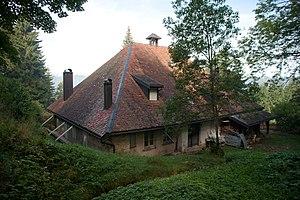
Maison La Clouterie - arrière This building is indexed in the Base Mérimée, a database of architectural heritage maintained by the French Ministry of Culture,
La Maison dite La Clouterie est une habitation d'environ 500 m² construite au début du XIXᵉ siècle et anciennement inscrite aux monuments historiques français sur la commune de Labergement-Sainte-Marie dans le département du Doubs en France. Elle appartient à la famille du baron Bich.